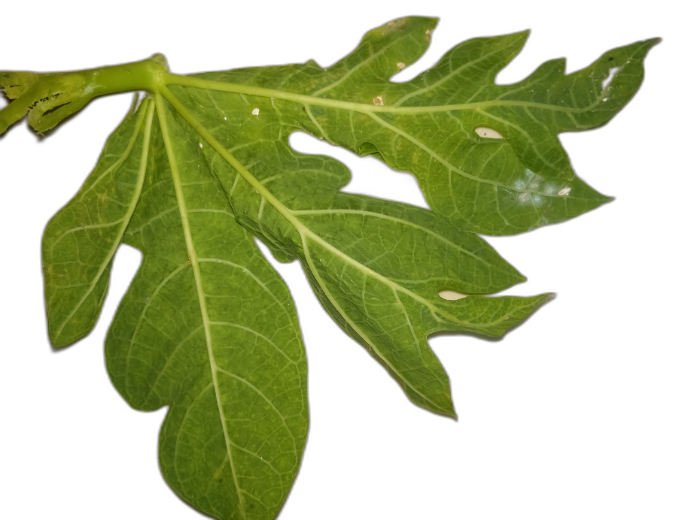
Crop: Papaya
Label: Pathogen_symptoms